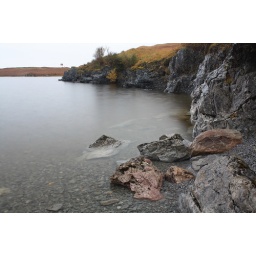
A tiny pebble beach on the north side of Ardvreck castle on Loch Assynt in Sutherland, Scotland